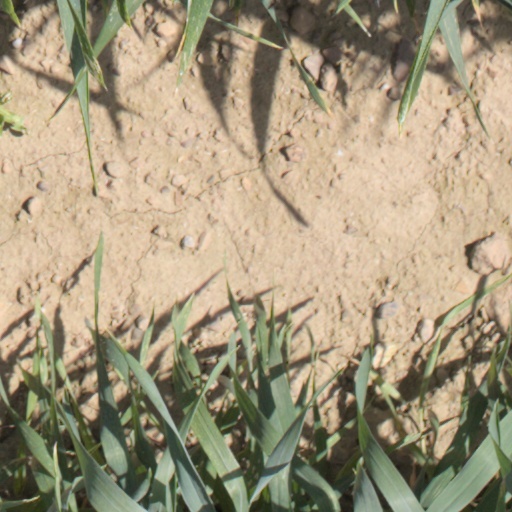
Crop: wheat